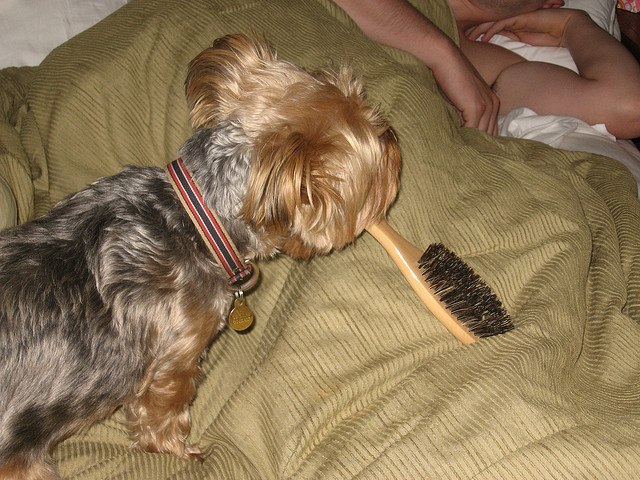
user: Given an image and a question. Answer the question in a short answer. Question: What is the object that the dog is holding used for? Short Answer:
assistant: brush hair